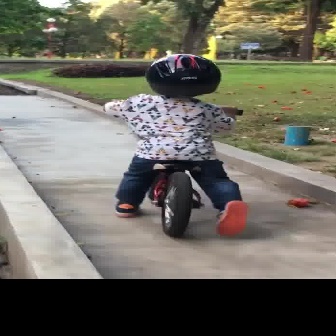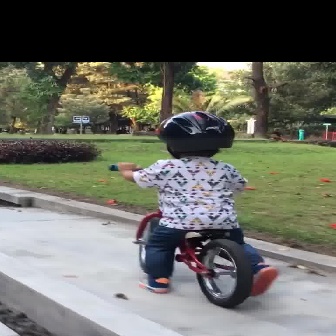
  Please identify the target specified by the bounding box [109,104,242,238] in the first image and locate it in the second image. Return the coordinates in [x_min,y_min,x_max,y_max] format.
Answer: [108,163,252,308]